Berlin Declaration (1945)

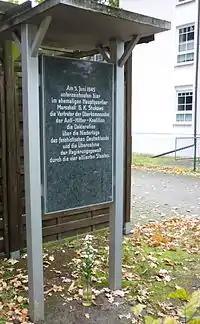
Memorial tablet marking Soviet Marshall Zhukov's leadership at signing of the Allied agreement on the military occupation of Germany

A monument (pictured above) was erected at the site in the Wendenschloss district of Berlin-Köpenick on Niebergall Street. Translated from German, it reads: